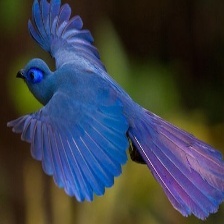
Species: BLUE COAU
Scientific name: COUA CAERULEA